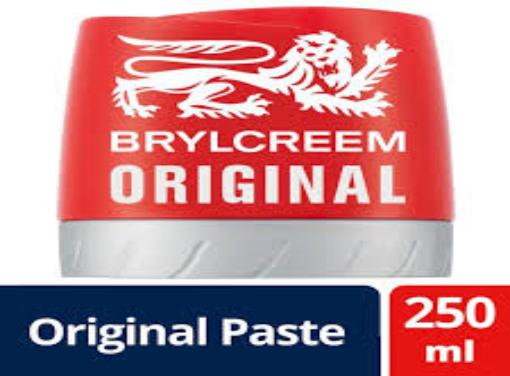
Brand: Brylcreem
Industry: Necessities